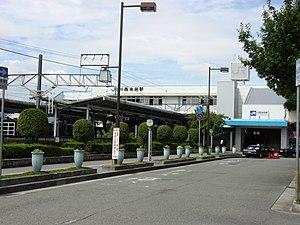
La gare de Kawanishi-Ikeda est une gare ferroviaire située dans la ville de Kawanishi, dans la préfecture de Hyōgo au Japon. La gare est exploitée par la compagnie JR West, sur les lignes Fukuchiyama/JR Takarazuka. L'utilisation de la carte ICOCA est valable dans cette gare.